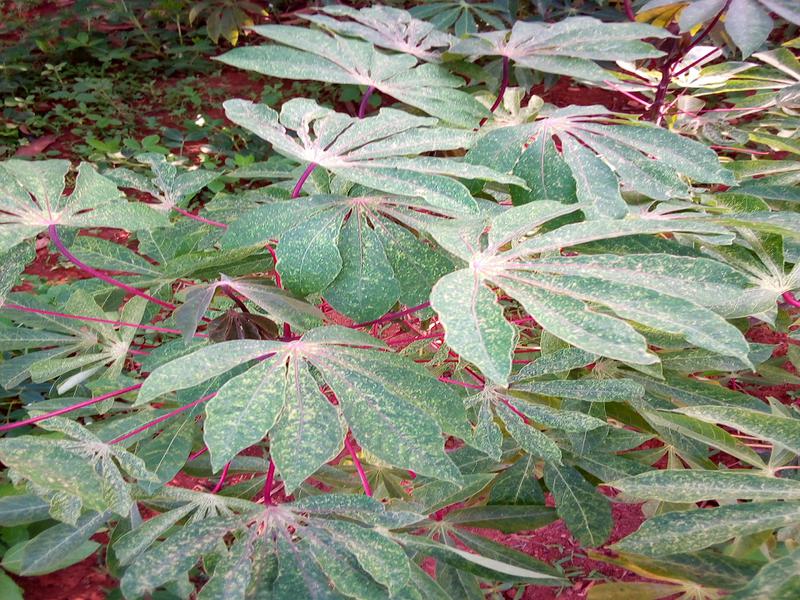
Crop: cassava
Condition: green_mottle